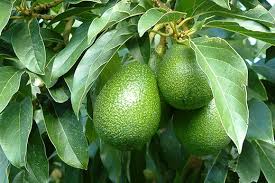
Label: Avocado